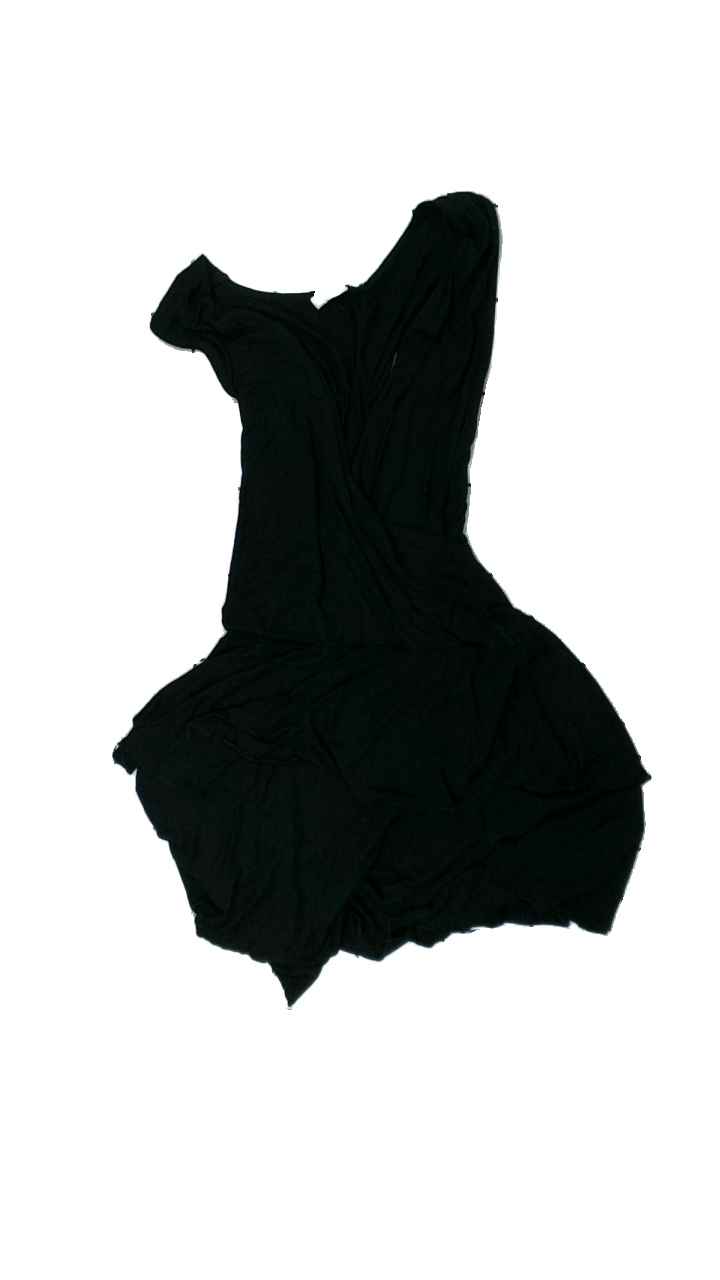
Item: Dress (Ladies)
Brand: Yessica
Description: women's dress in black
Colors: Black
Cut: Regular
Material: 100% viscose
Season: All
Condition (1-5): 3
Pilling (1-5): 1
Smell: Major
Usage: Export
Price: <50